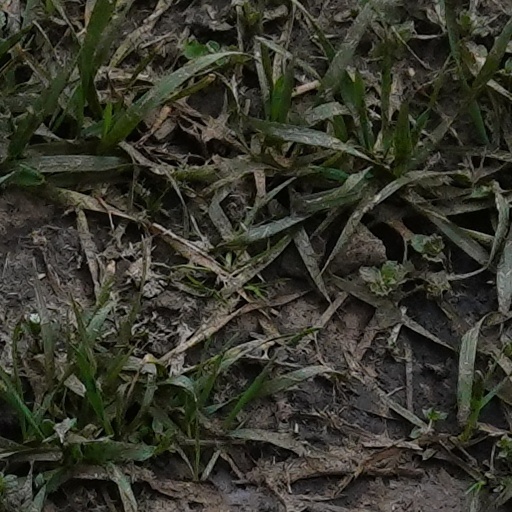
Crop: wheat